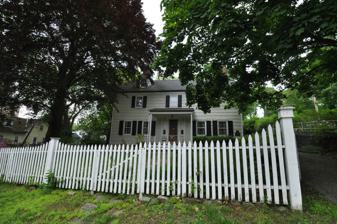
Building: Eleazer Hart House
Country: United States of America
Year built: 1783
Historic house in New York, United States United States historic place Eleazer Hart House U.S. National Register of Historic Places Show map of New York Show map of the United States Location 243 Bronxville Rd., Yonkers, New York Coordinates 40°56′30″N 73°50′28″W / 40.94167°N 73.84111°W / 40.94167; -73.84111 Area less than one acre Built 1783 ( 1783 ) Architectural style Federal NRHP reference No. 82003417 Added to NRHP July 29, 1982 Eleazer Hart House is a historic home located at 243 Bronxville Road in the Cedar Knolls section of Southeast Yonkers , Westchester County, New York . It was built in 1788 and is a Federal period residence.  The building incorporates an earlier tenant farmhouse dating from the Philipse Manor era (1684–1783) and most likely dates to about 1760.  The older house is a 1 + 1 ⁄ 2 -story, three-by-two-bay building on a stone foundation. The main house is five bays wide on the first floor and three bays on the second.  It has a gable roof and is clad in wide shingles, painted white. Also on the property is a 1 + 1 ⁄ 2 -story, gable-roofed barn. It was added to the National Register of Historic Places in 1982. References